Answer in natural language. Consider the 3D positions of the objects in the scene and not just the 2D positions in the image. Is the centerpoint of  Doorway at a higher height than Window? Choose between the following options: no or yes
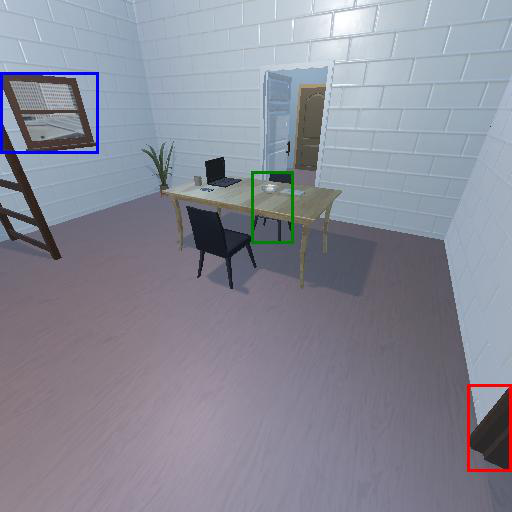
<answer>no</answer>